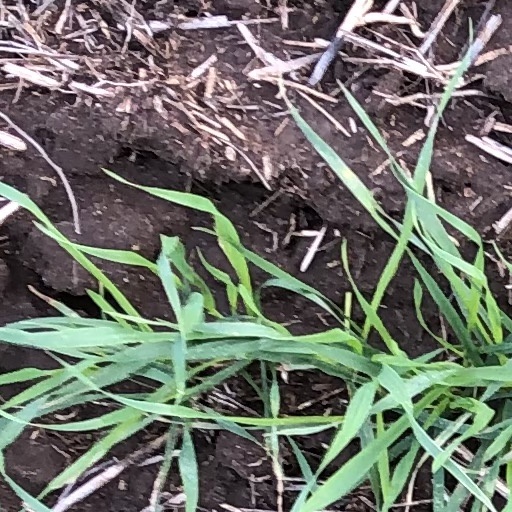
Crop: wheat